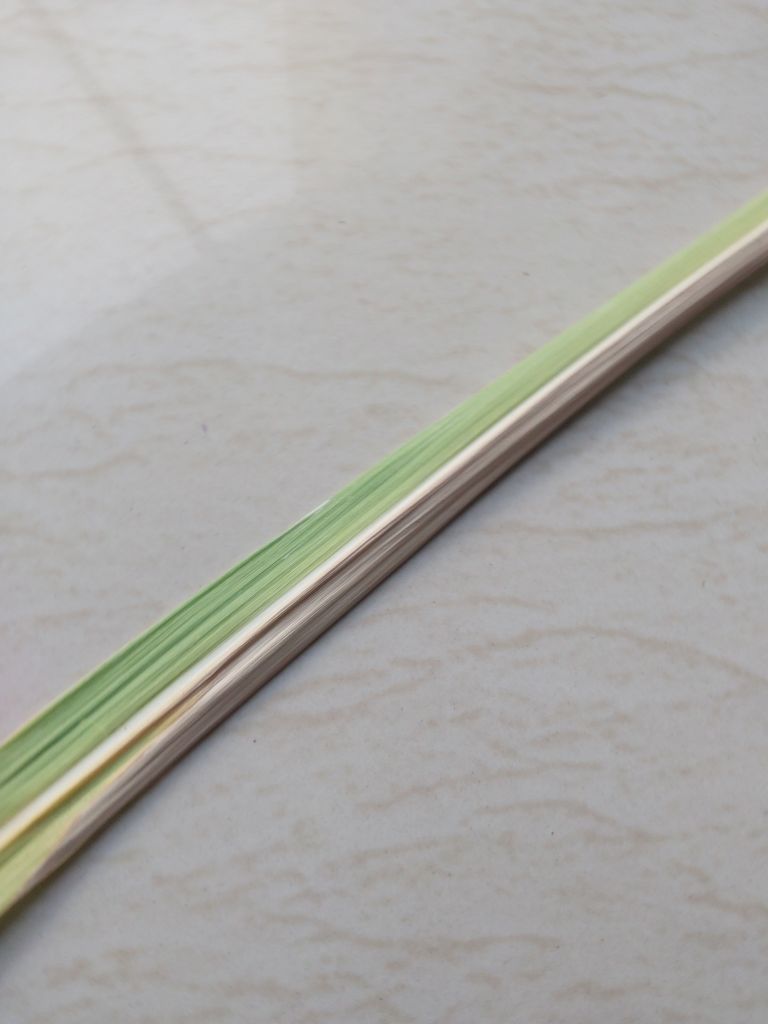
Label: Banded Chlorosis